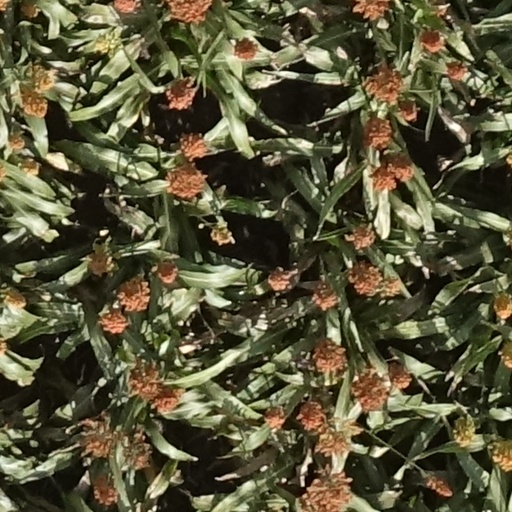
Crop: sorghum